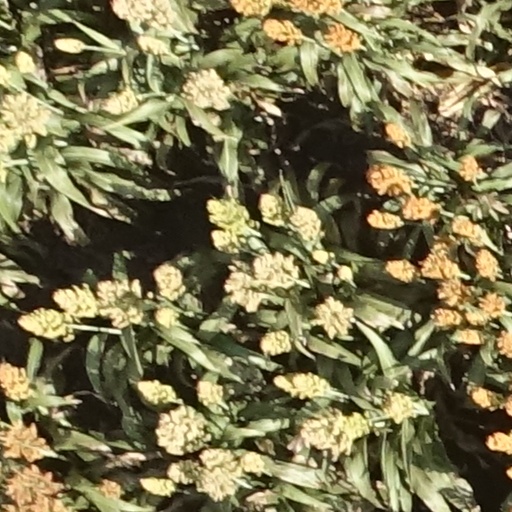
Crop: sorghum